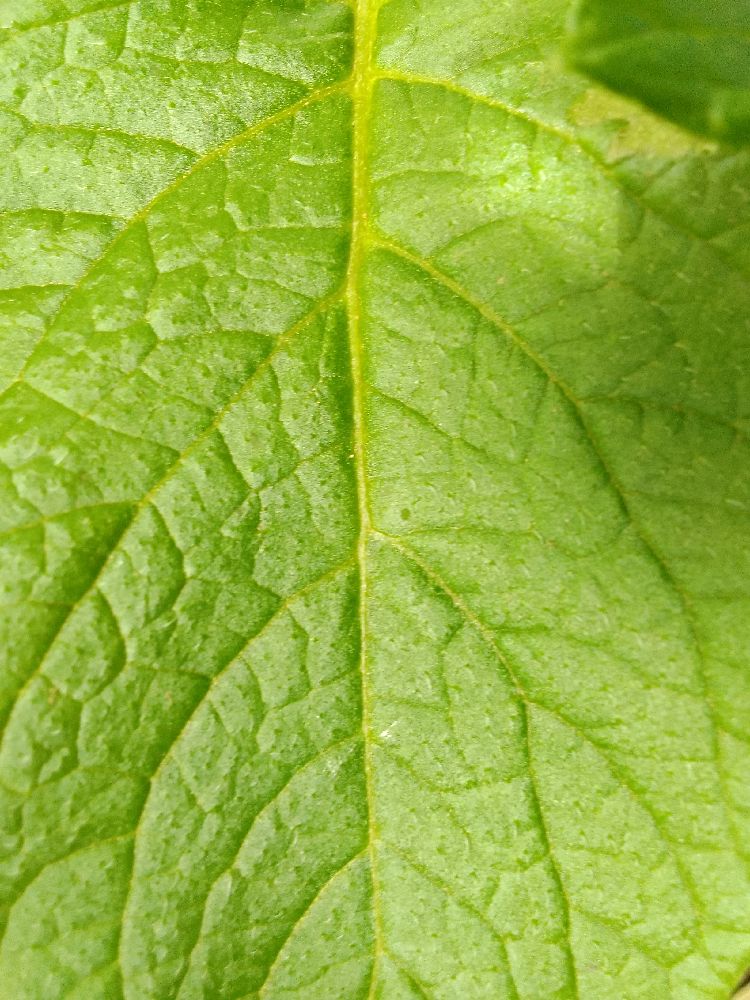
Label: Healthy